Emery County, Utah

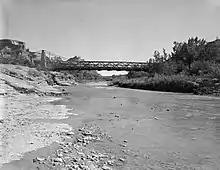
San Rafael Bridge in Emery County

The 1930s were difficult for Emery County residents. The county population dropped by 5% from 1920 to 1930, although it remained somewhat steady after that. Agricultural prices dropped 40% from their 1929 level, and coal production dropped by half. Water shortages and land degradation continued to be problems. In 1935, only out of produced crops.